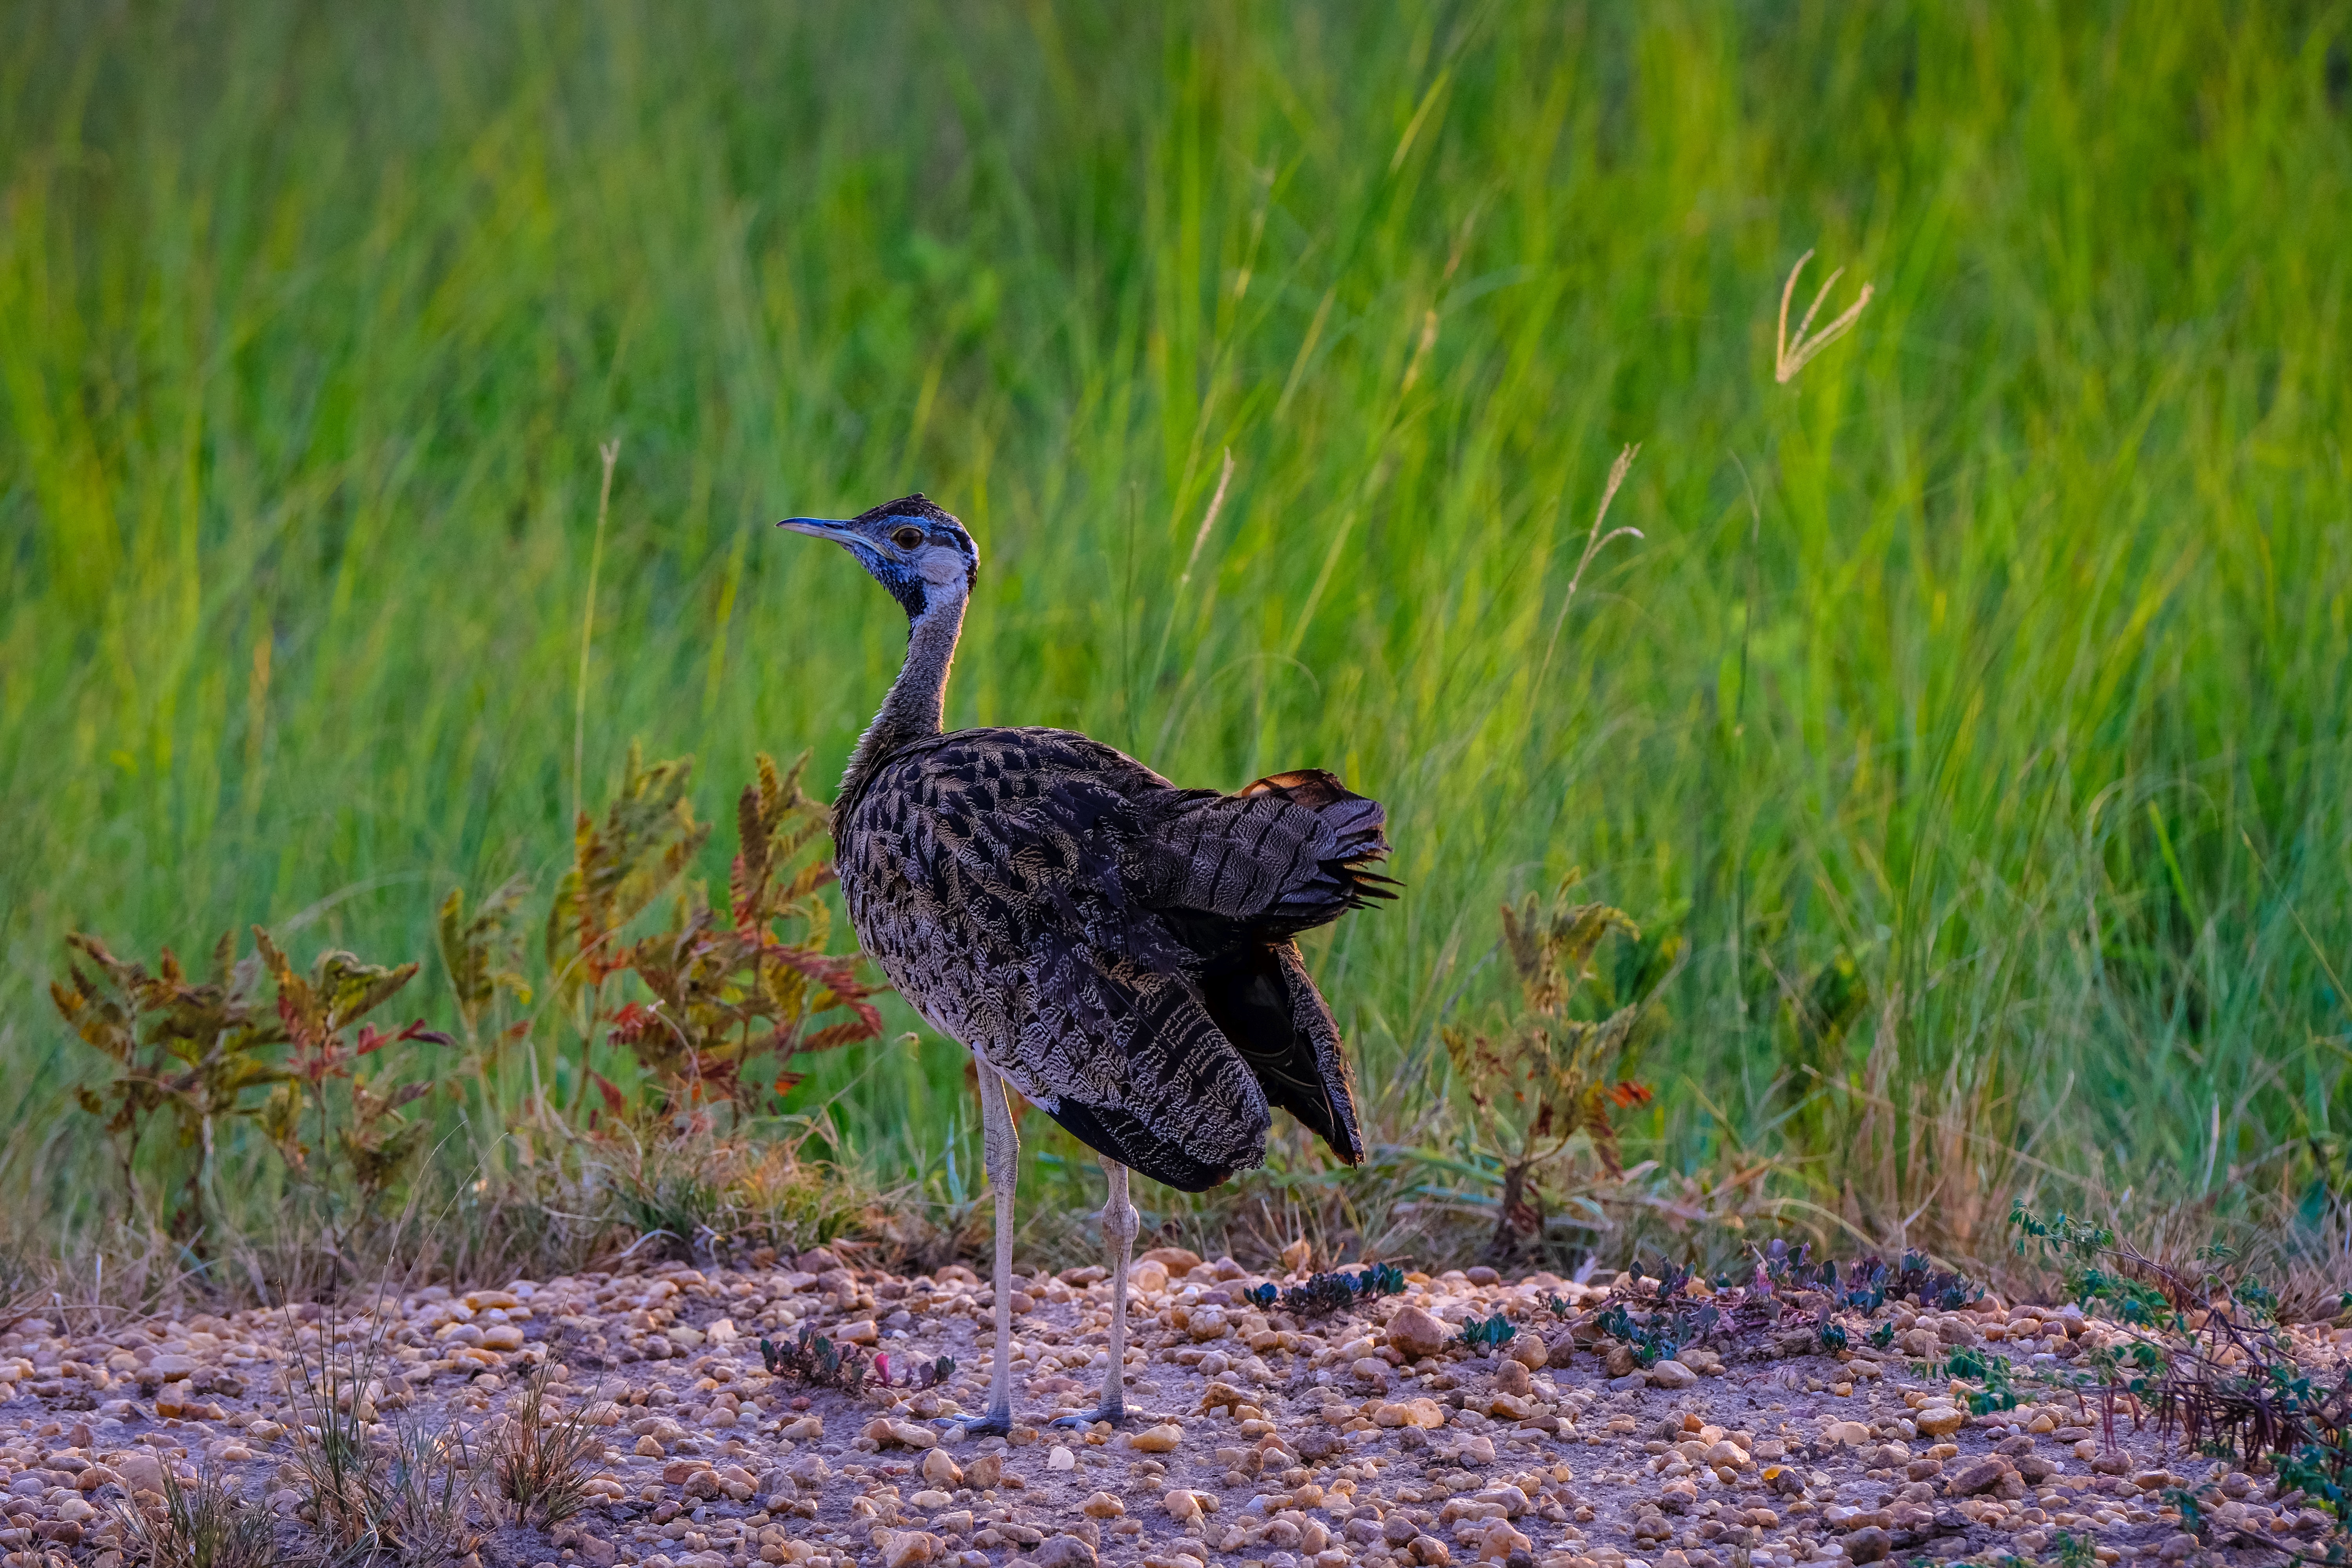
bird, vertebrate, beak, wildlife, grass family, limpkin, plant, grassland